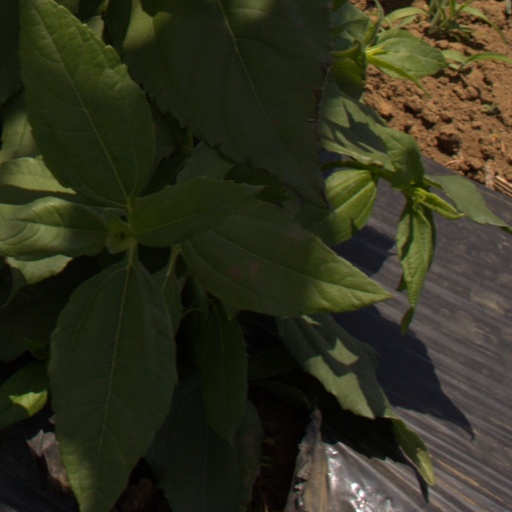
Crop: Jerusalem artichoke